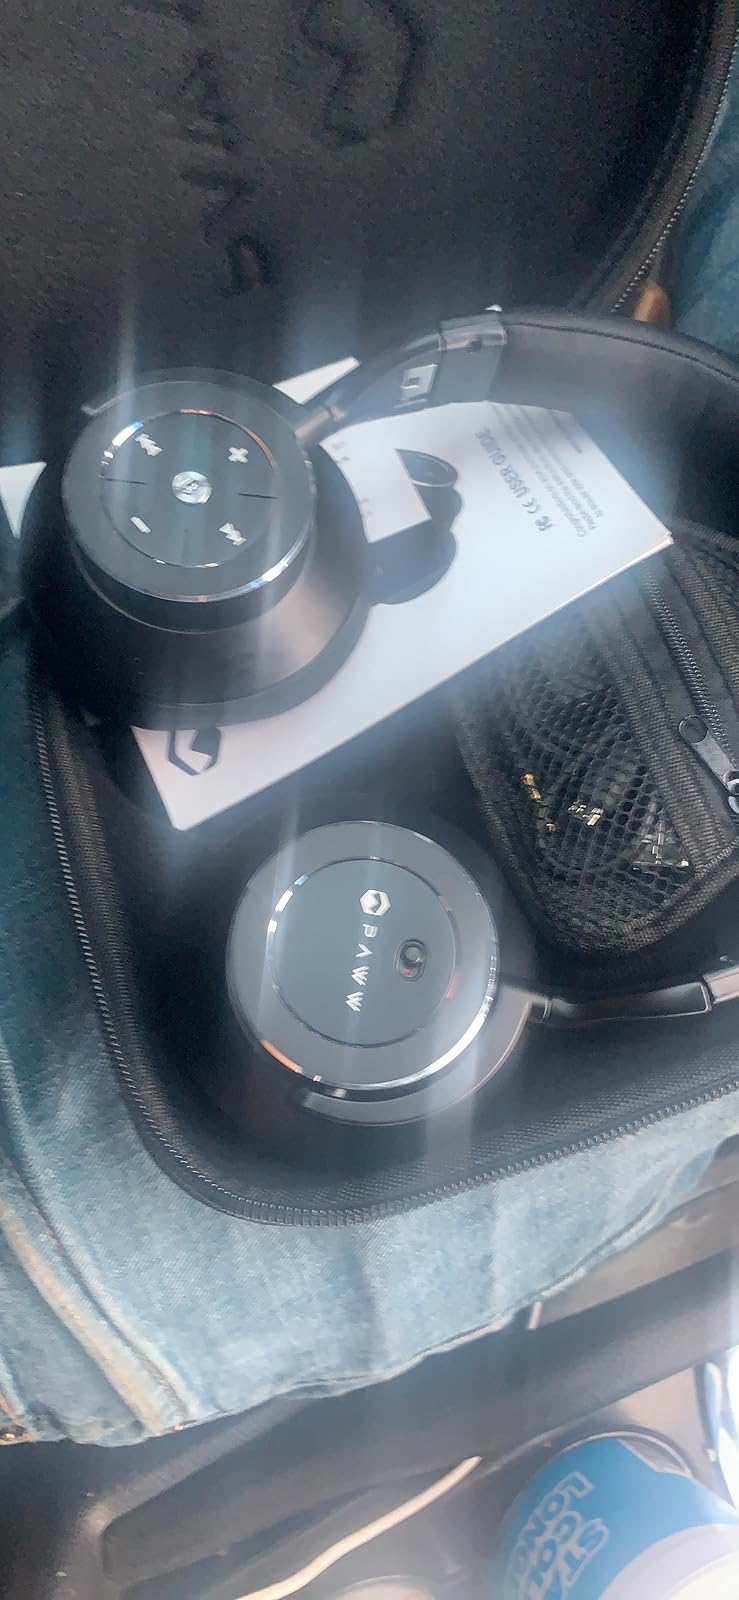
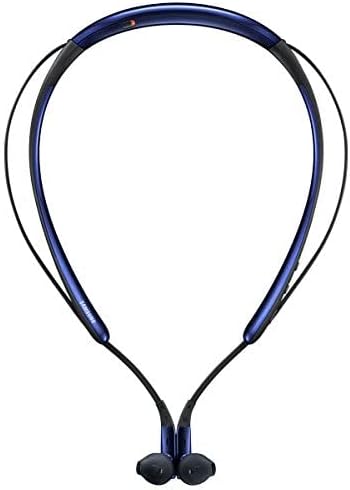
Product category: headphones
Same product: no